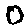
Label: 0